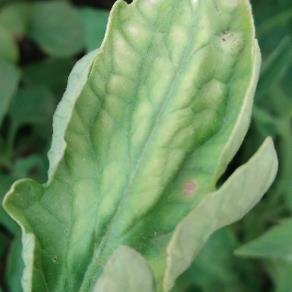
Crop: Tomato
Condition: virosis-d